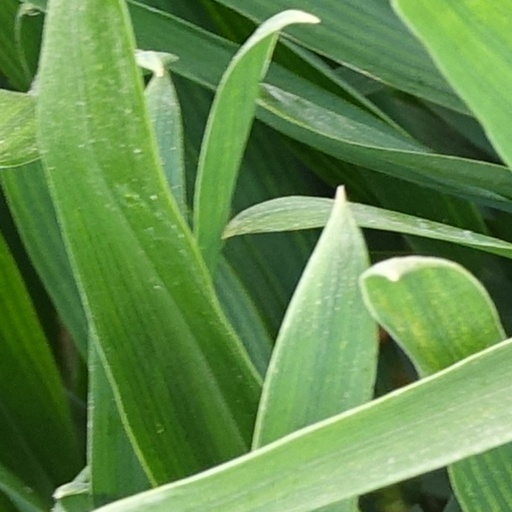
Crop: wheat